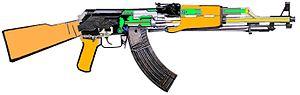
L’AK-47 est un fusil d'assaut conçu par l'ingénieur soviétique Mikhaïl Kalachnikov.